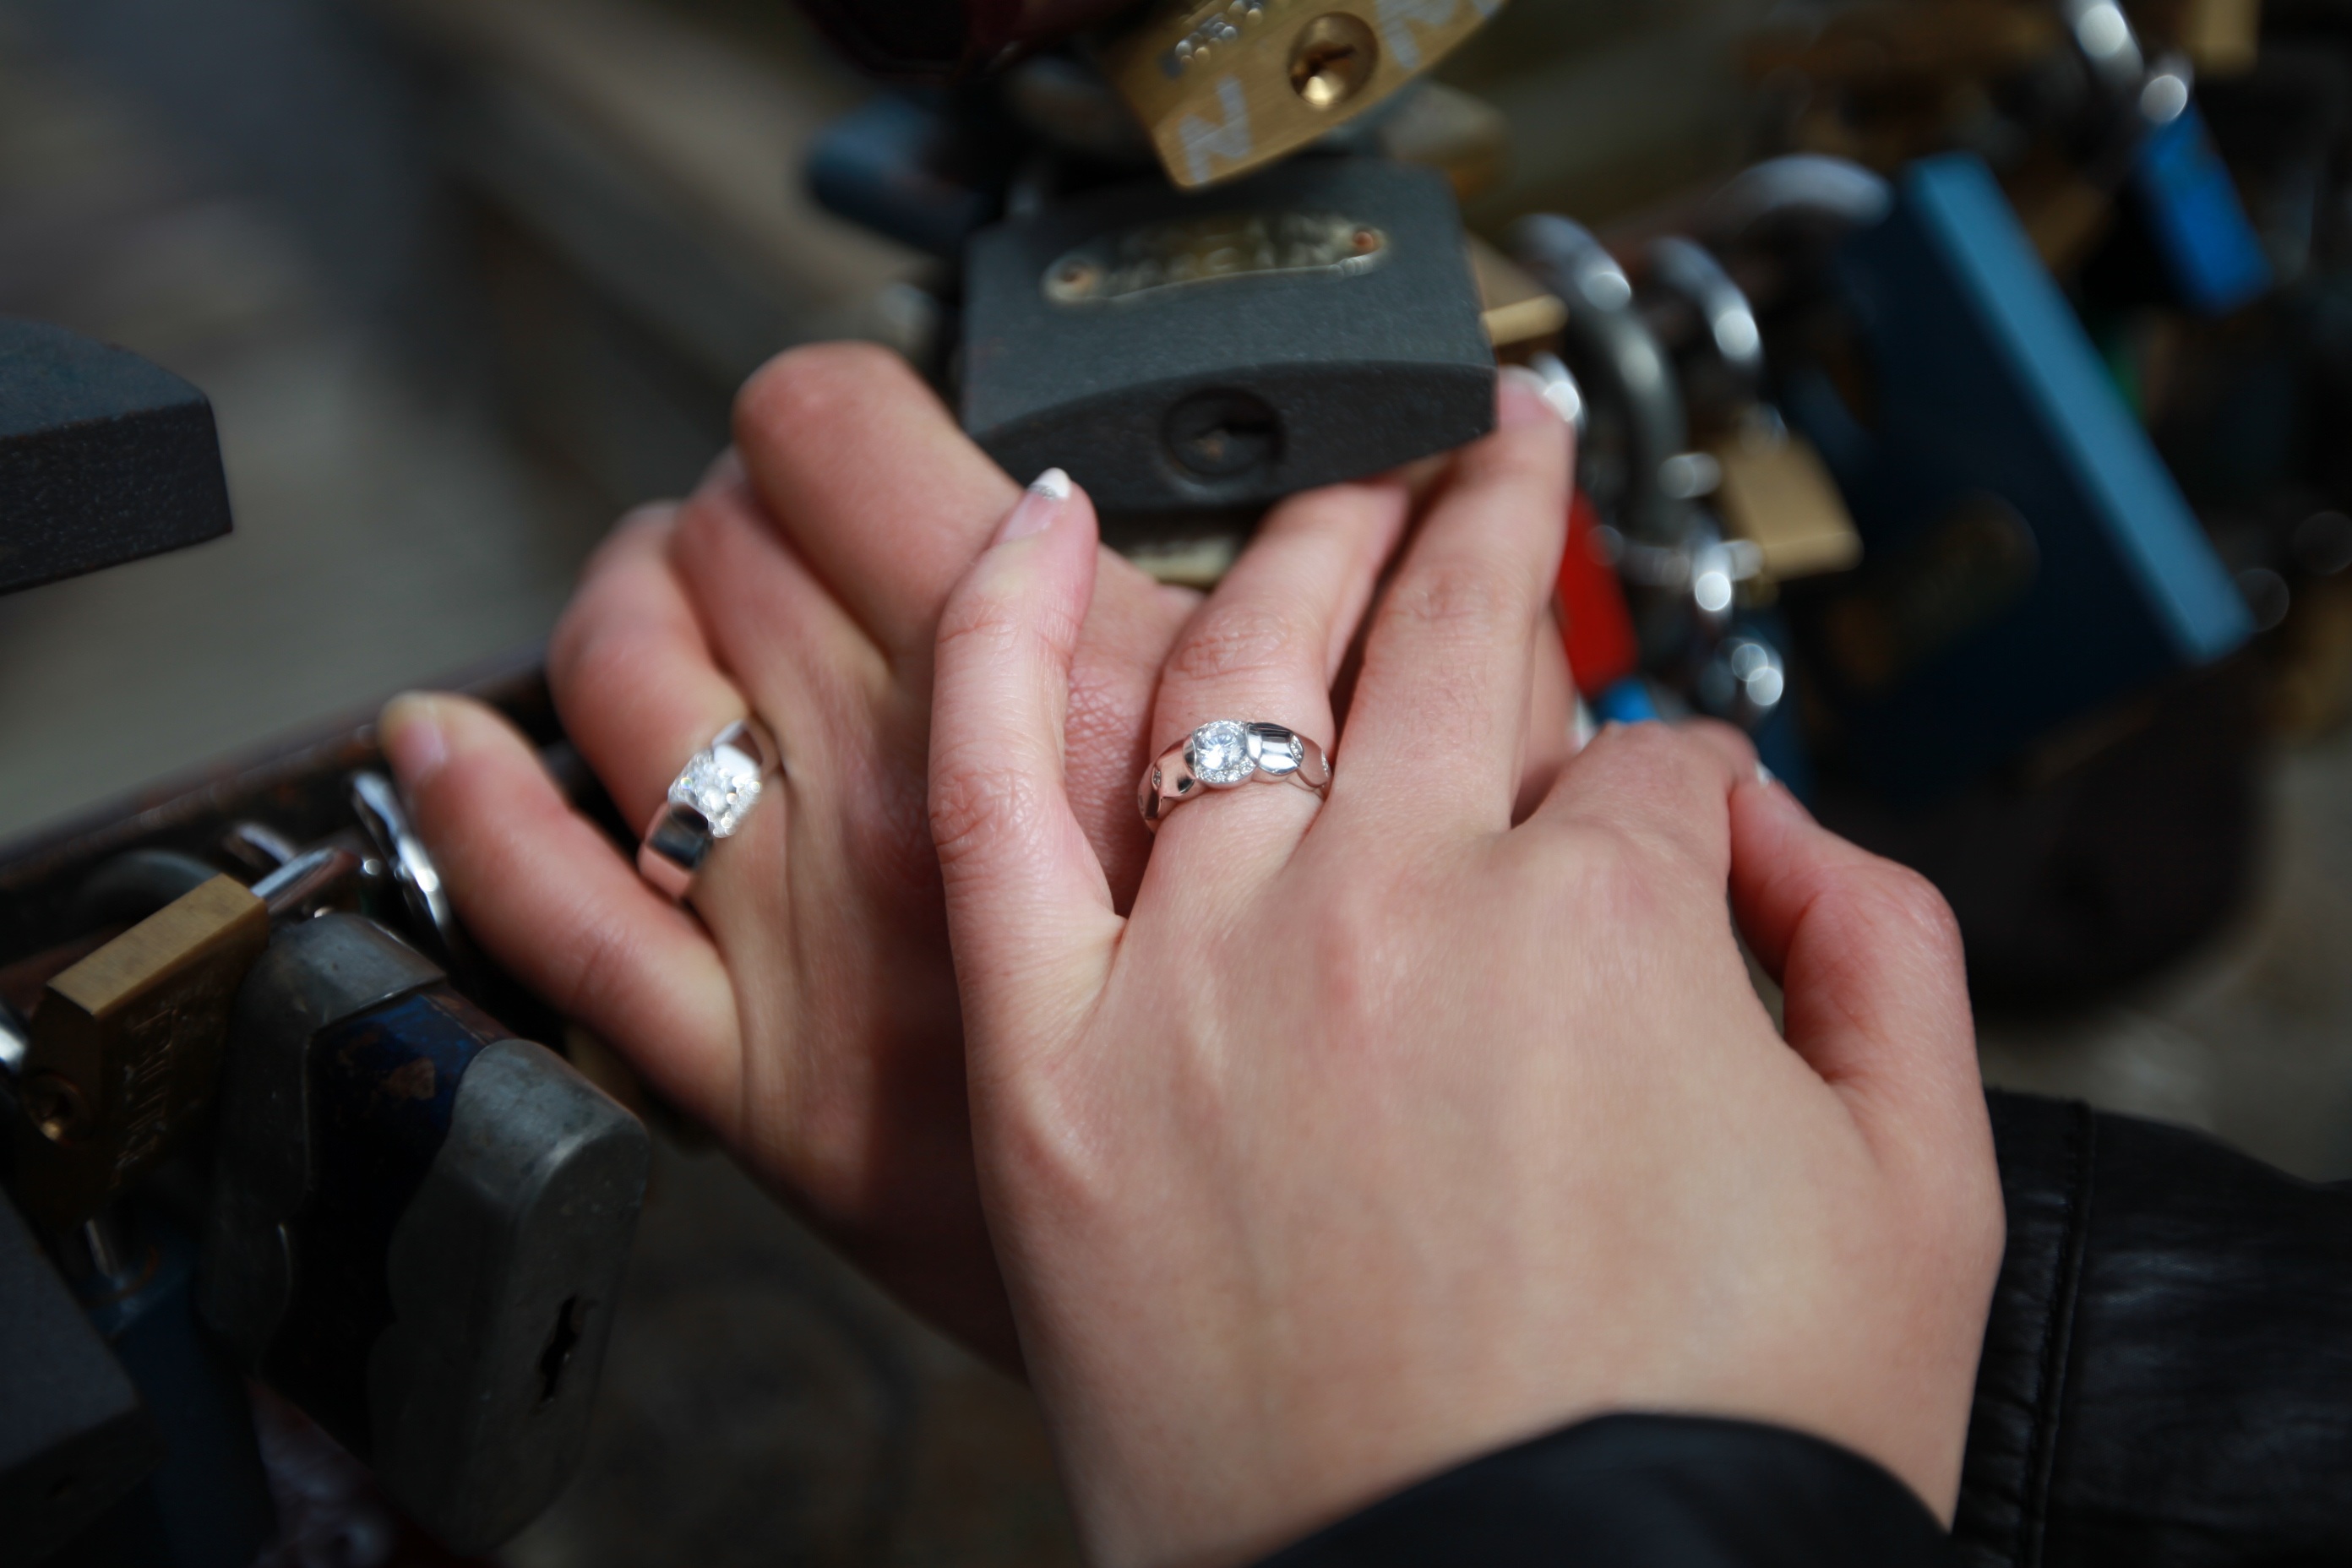
hand, driving, leg, finger, coupling, czech republic, firearm, honeymoon